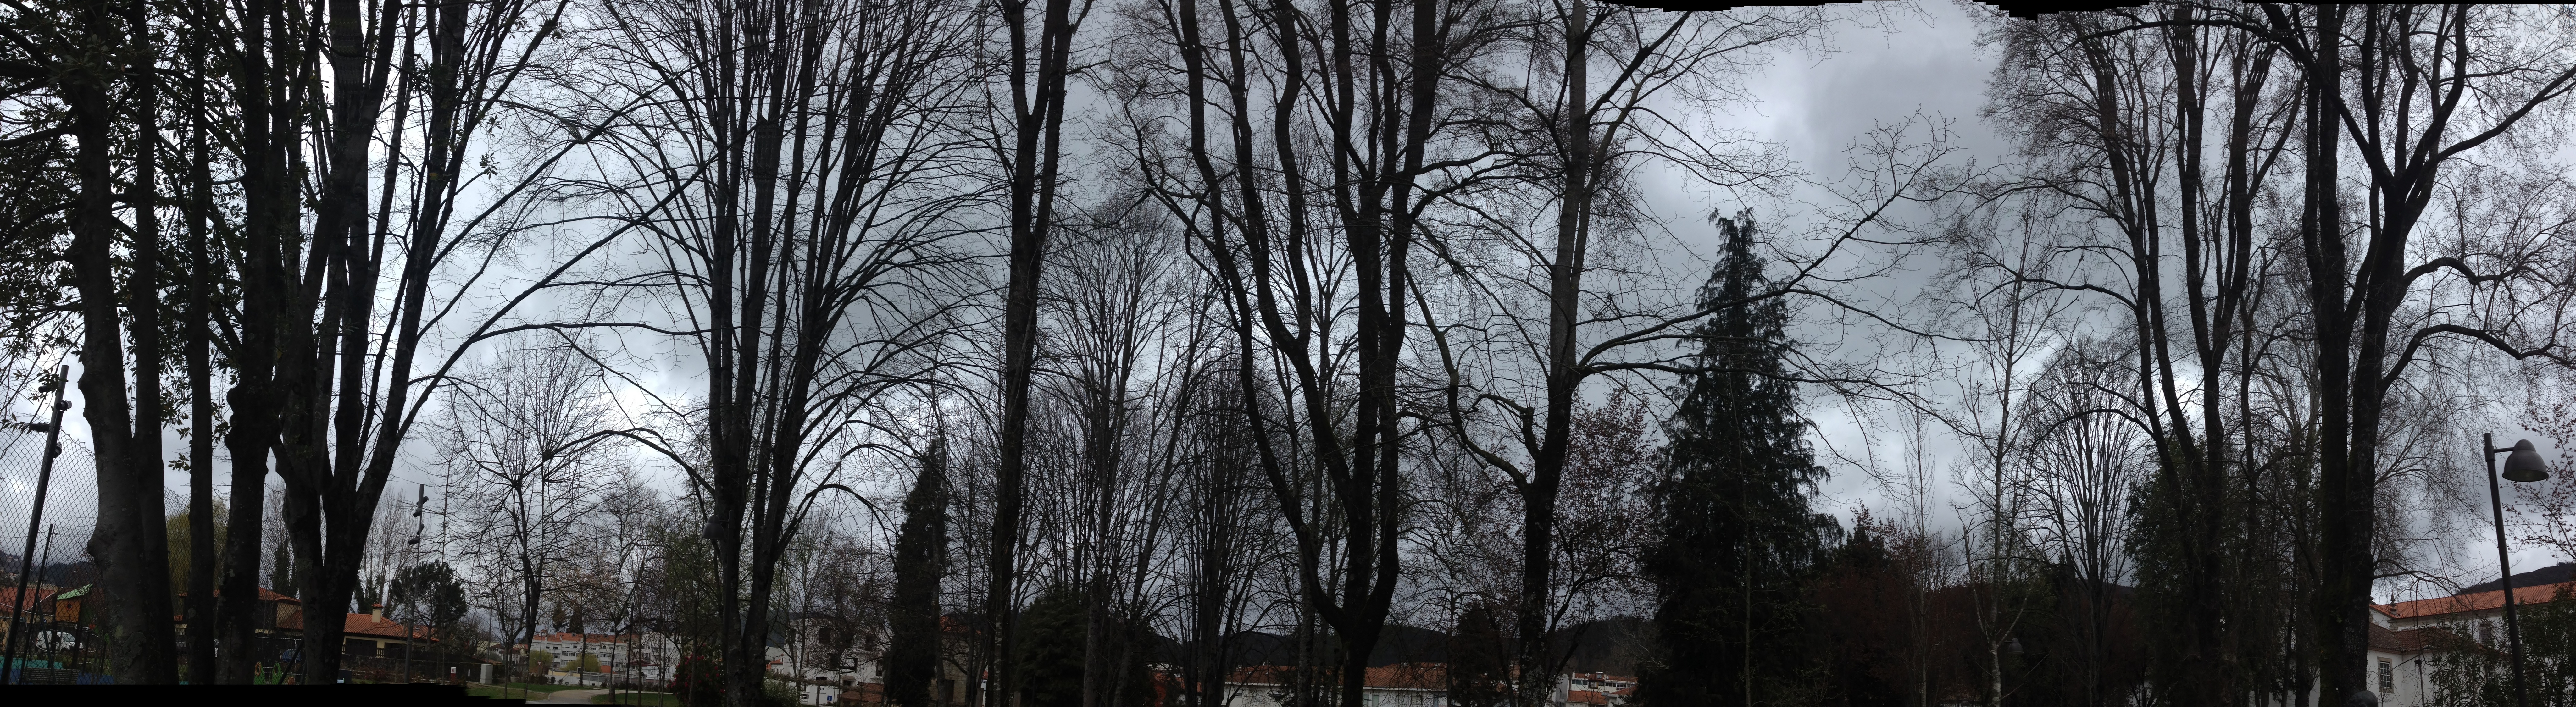
tree, forest, branch, snow, winter, plant, sunlight, autumn, weather, season, woodland, habitat, ecosystem, biome, natural environment, atmospheric phenomenon, woody plant, temperate coniferous forest, bayou